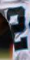
Number: 2